Chasing Cars

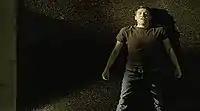
The US music video, in which Gary Lightbody sings while lying on the ground

In the UK music video, directed by Arni & Kinski, Gary Lightbody lies on the open ground as cameras film him from different angles. It starts raining, splashing his face and hands. Lightbody enters a pool of water next to him and, at the end of the video, he gets out of the water, rises to his feet and looks up at the camera as it zooms out overhead.